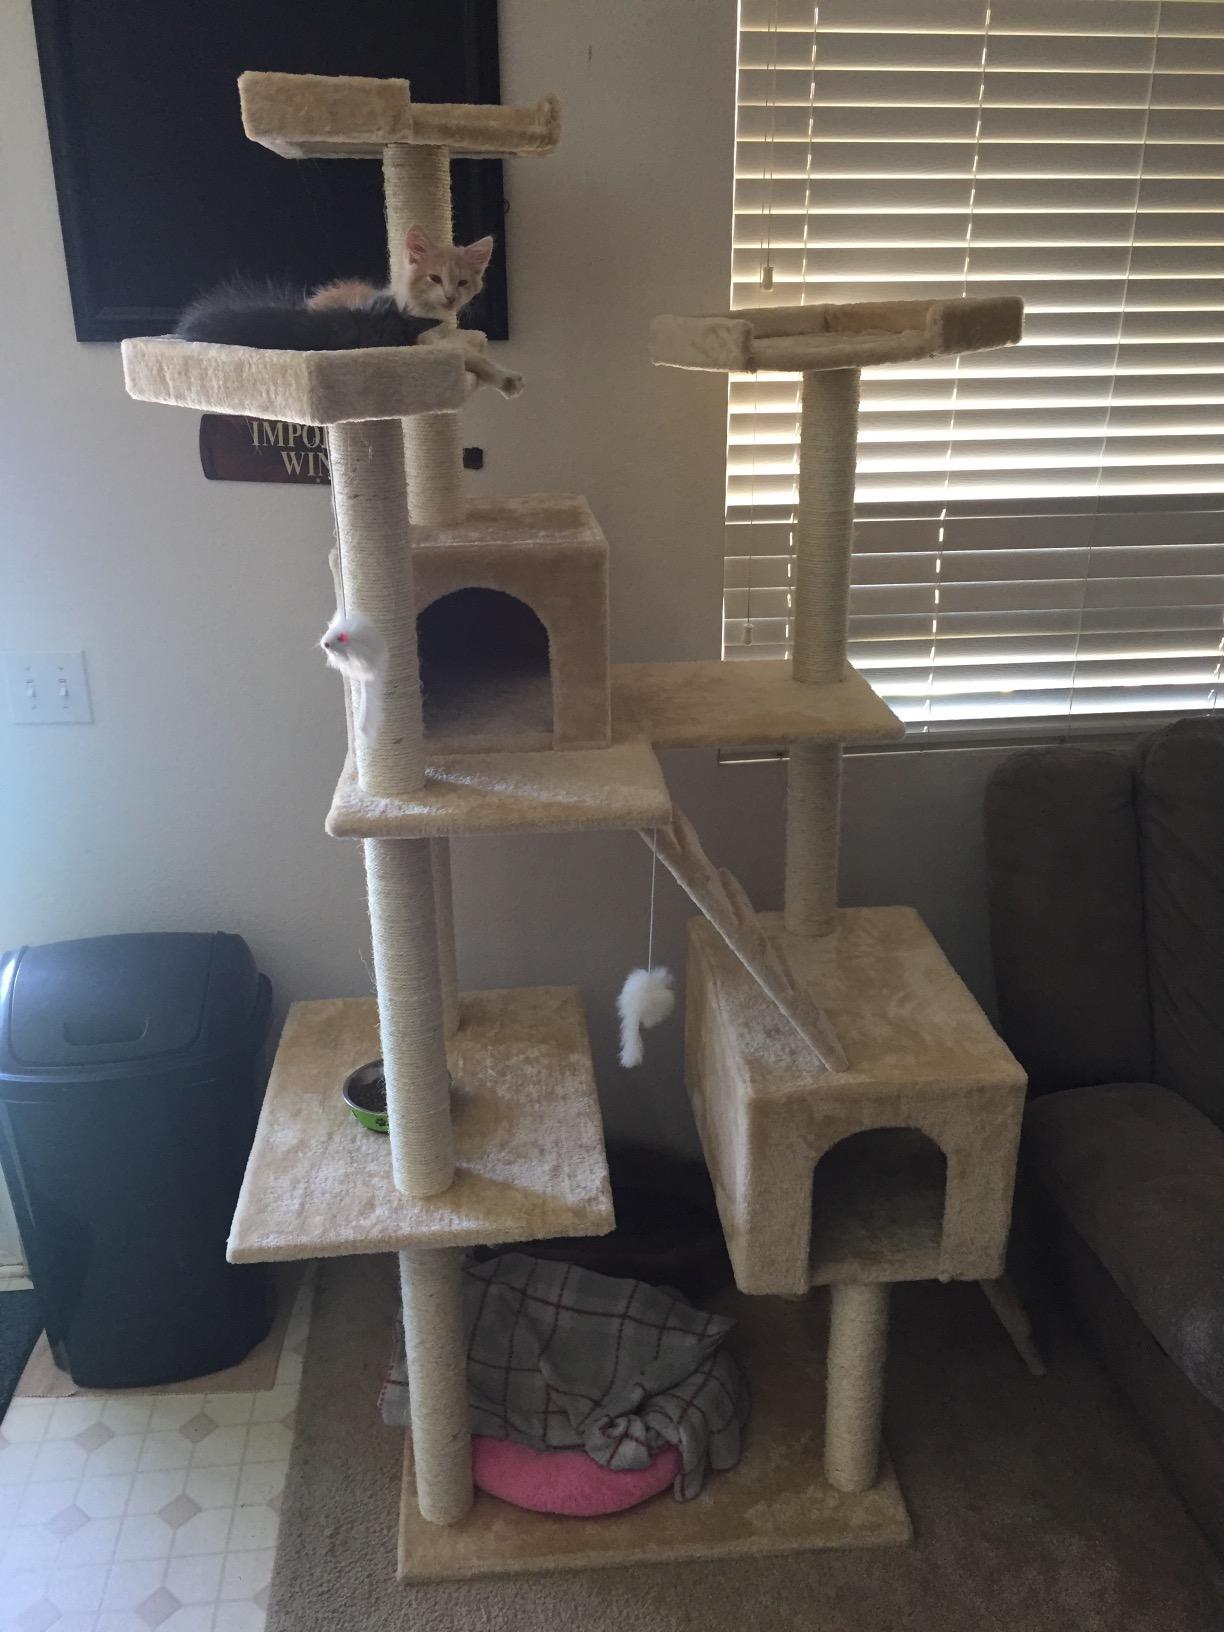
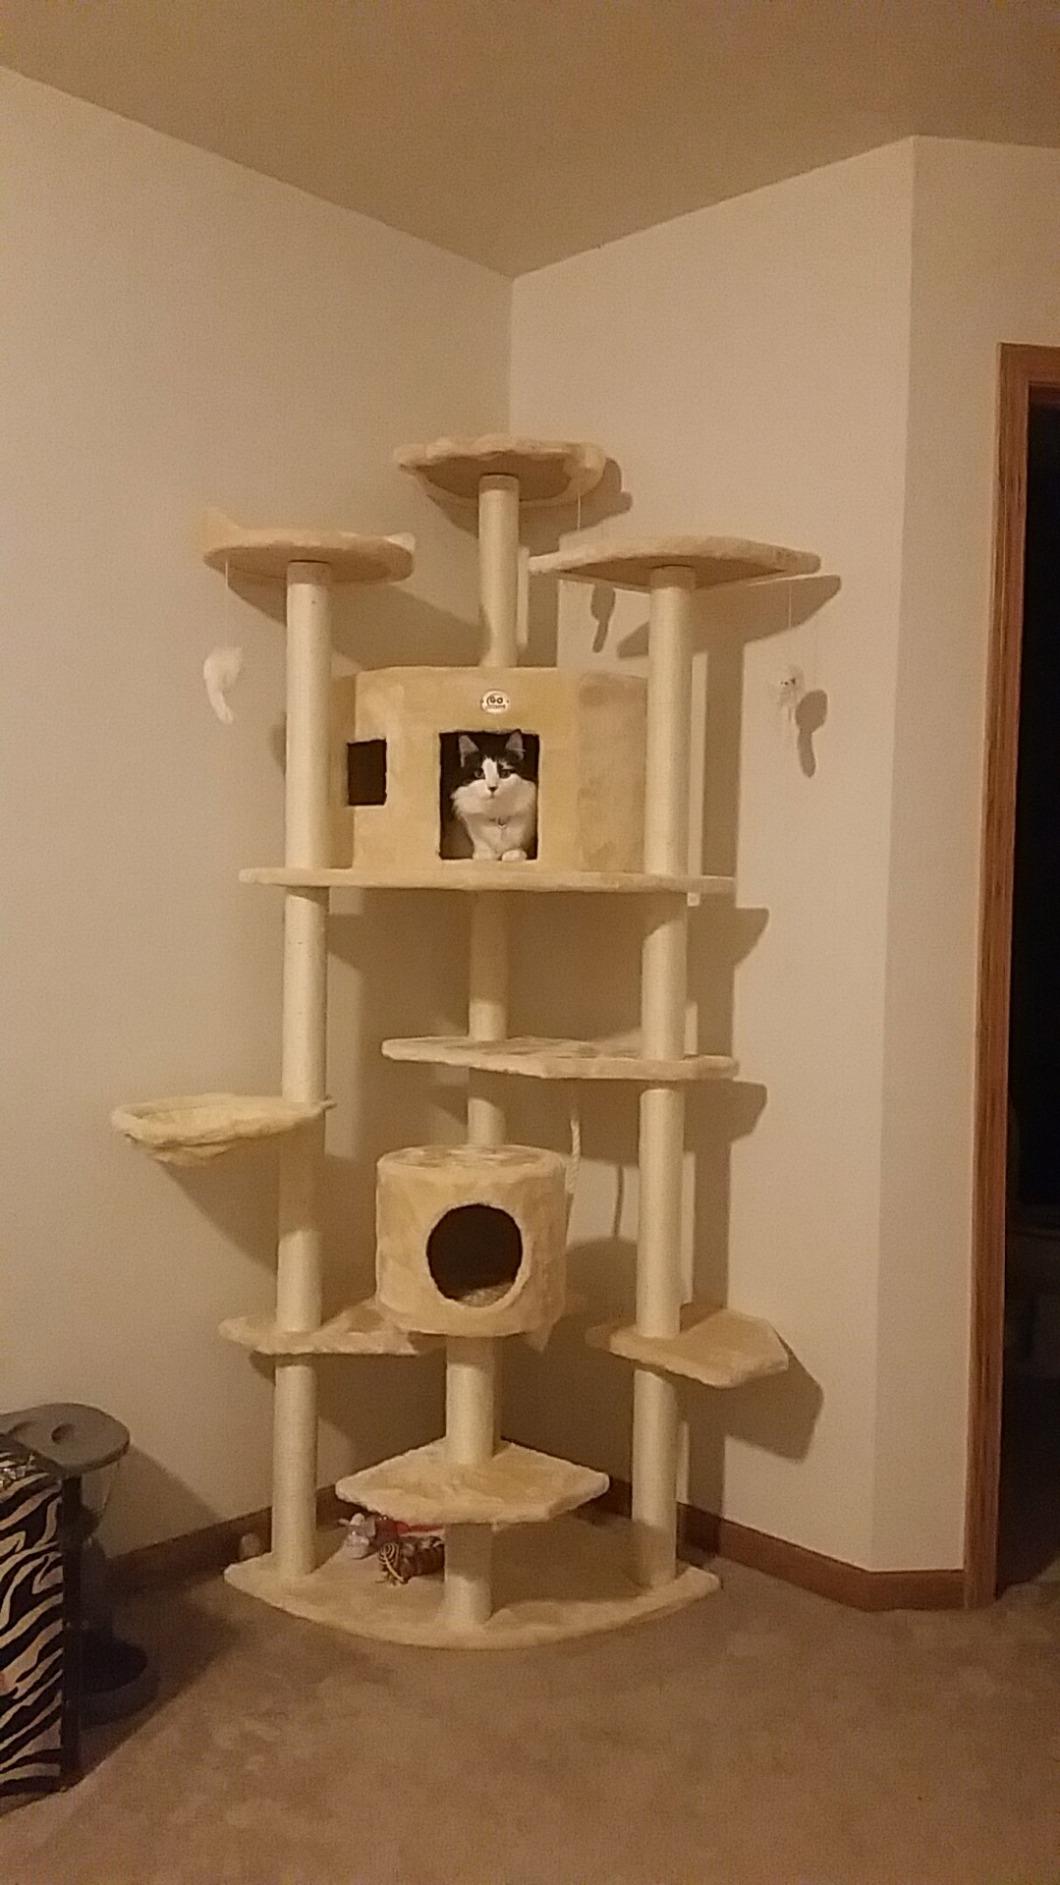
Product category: items_cat tree
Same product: no